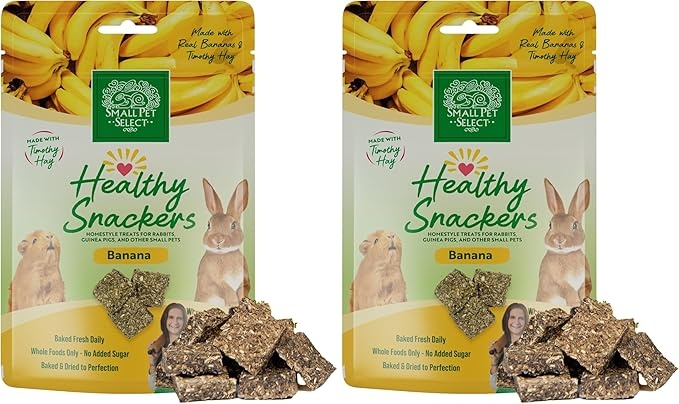
Small Pet Select - Healthy Snackers - Banana (Pack of 2)
About This The information below is per-pack only Is great for foraging Use for training All natural human grade food ingredients Made in small batches to ensure the highest quality product
Brand: SmallPetSelect
Category: Animals & Pet Supplies > Pet Supplies > Small Animal Supplies > Small Animal Treats > Training Treats